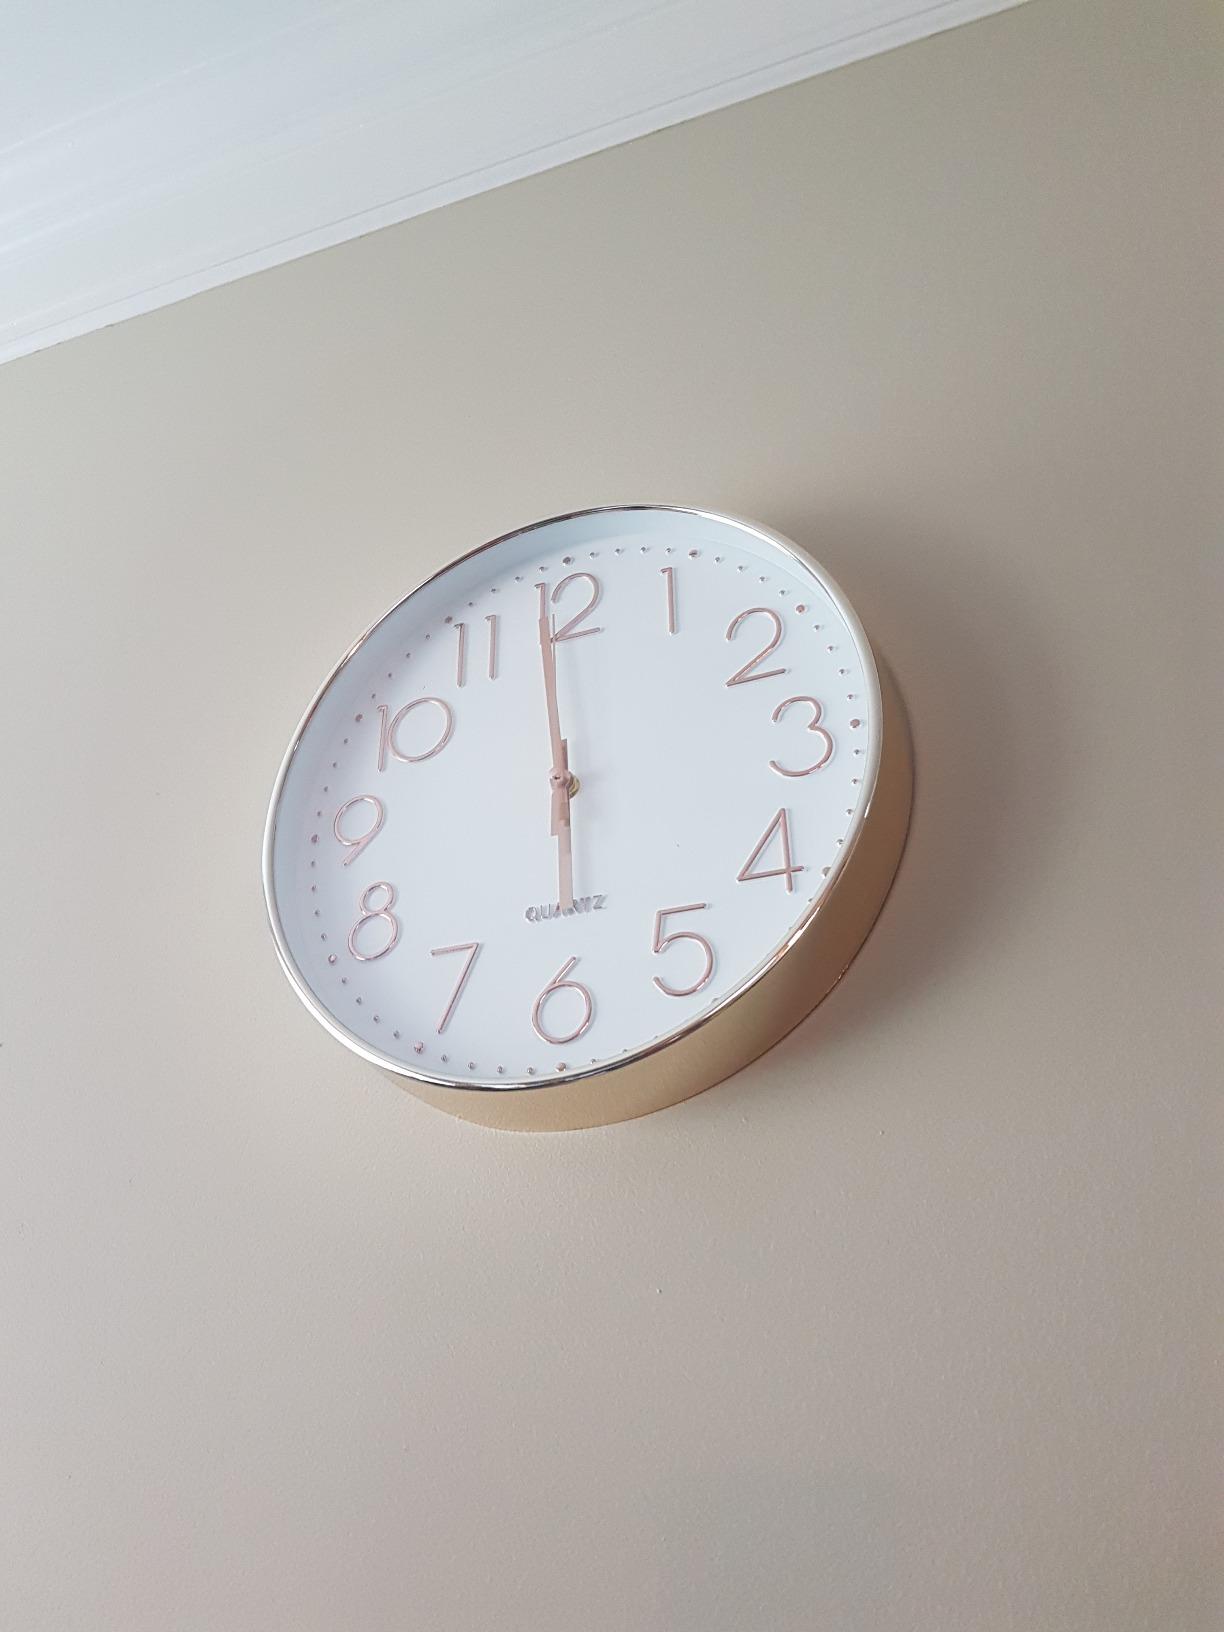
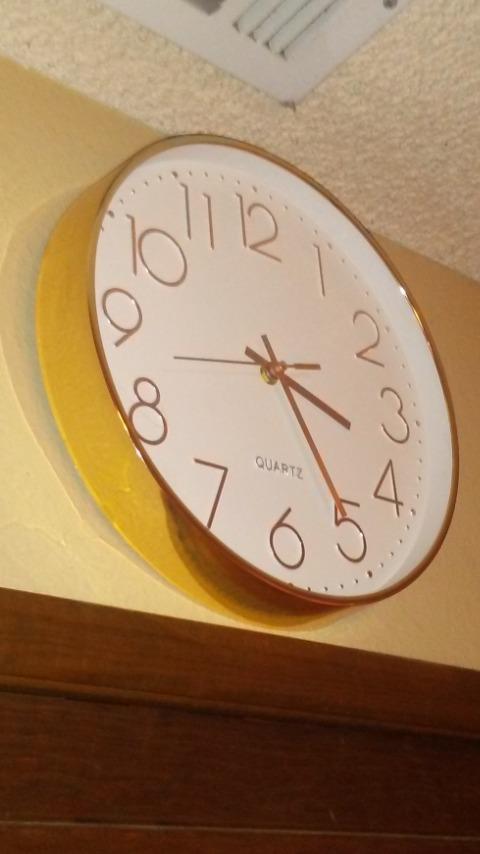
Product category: clock
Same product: yes